Bob Dole 1996 presidential campaign

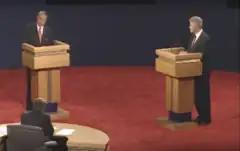
Dole (left) and Clinton (right) at the first presidential debate, held October 6 at The Bushnell Center for the Performing Arts in Hartford, Connecticut

Concerns over Dole's age and lagging campaign were exemplified by a memorable incident on September 18, 1996. At a rally in Chico, California, he was reaching down to shake the hand of a supporter, when the railing on the stage gave way and he tumbled four feet. While only minorly injured in the fall, "the televised image of his painful grimace underscored the age difference between him and Clinton" and proved an ominous sign for Republican hopes of retaking the White House.